Wovenwar

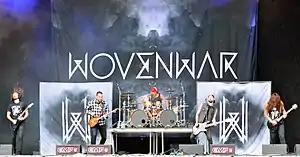
Wovenwar in 2014. L-R: Phil Sgrosso, Shane Blay, Jordan Mancino, Josh Gilbert, Nick Hipa

Wovenwar was an American heavy metal band from Southern California, formed in 2013. They released their self-titled debut album in 2014. The band's musical style on the album has been described as alternative metal, melodic metalcore, hard rock, and modern heavy metal.